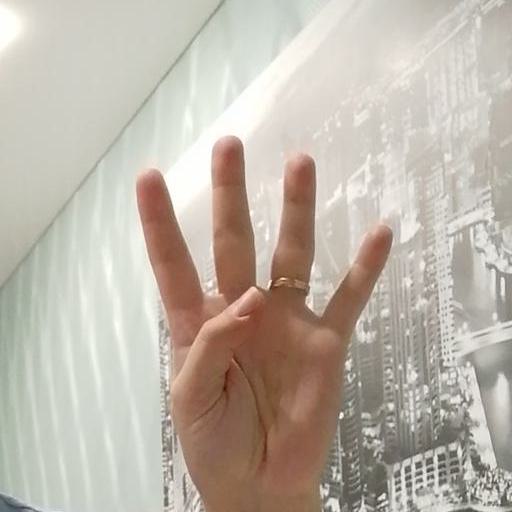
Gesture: four